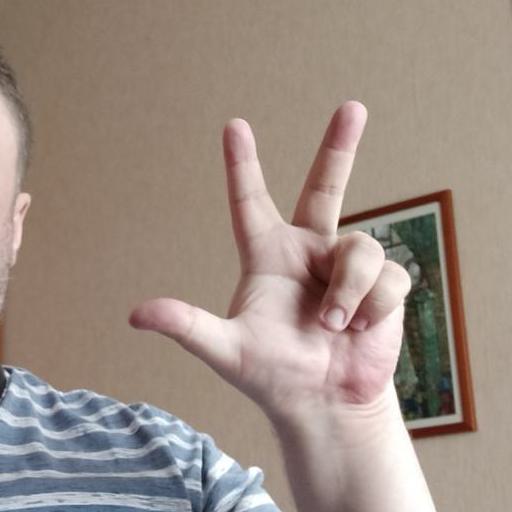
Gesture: three2